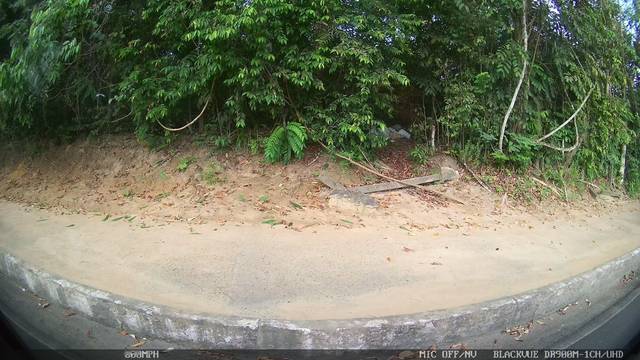
Region: Brazil
Coordinates: -3.091, -60.038